Aboshi Station

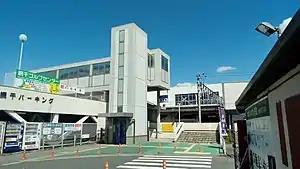
Aboshi Station in September 2019

is a passenger railway station located in the city of Himeji, Hyōgo Prefecture, Japan, operated by the West Japan Railway Company (JR West).